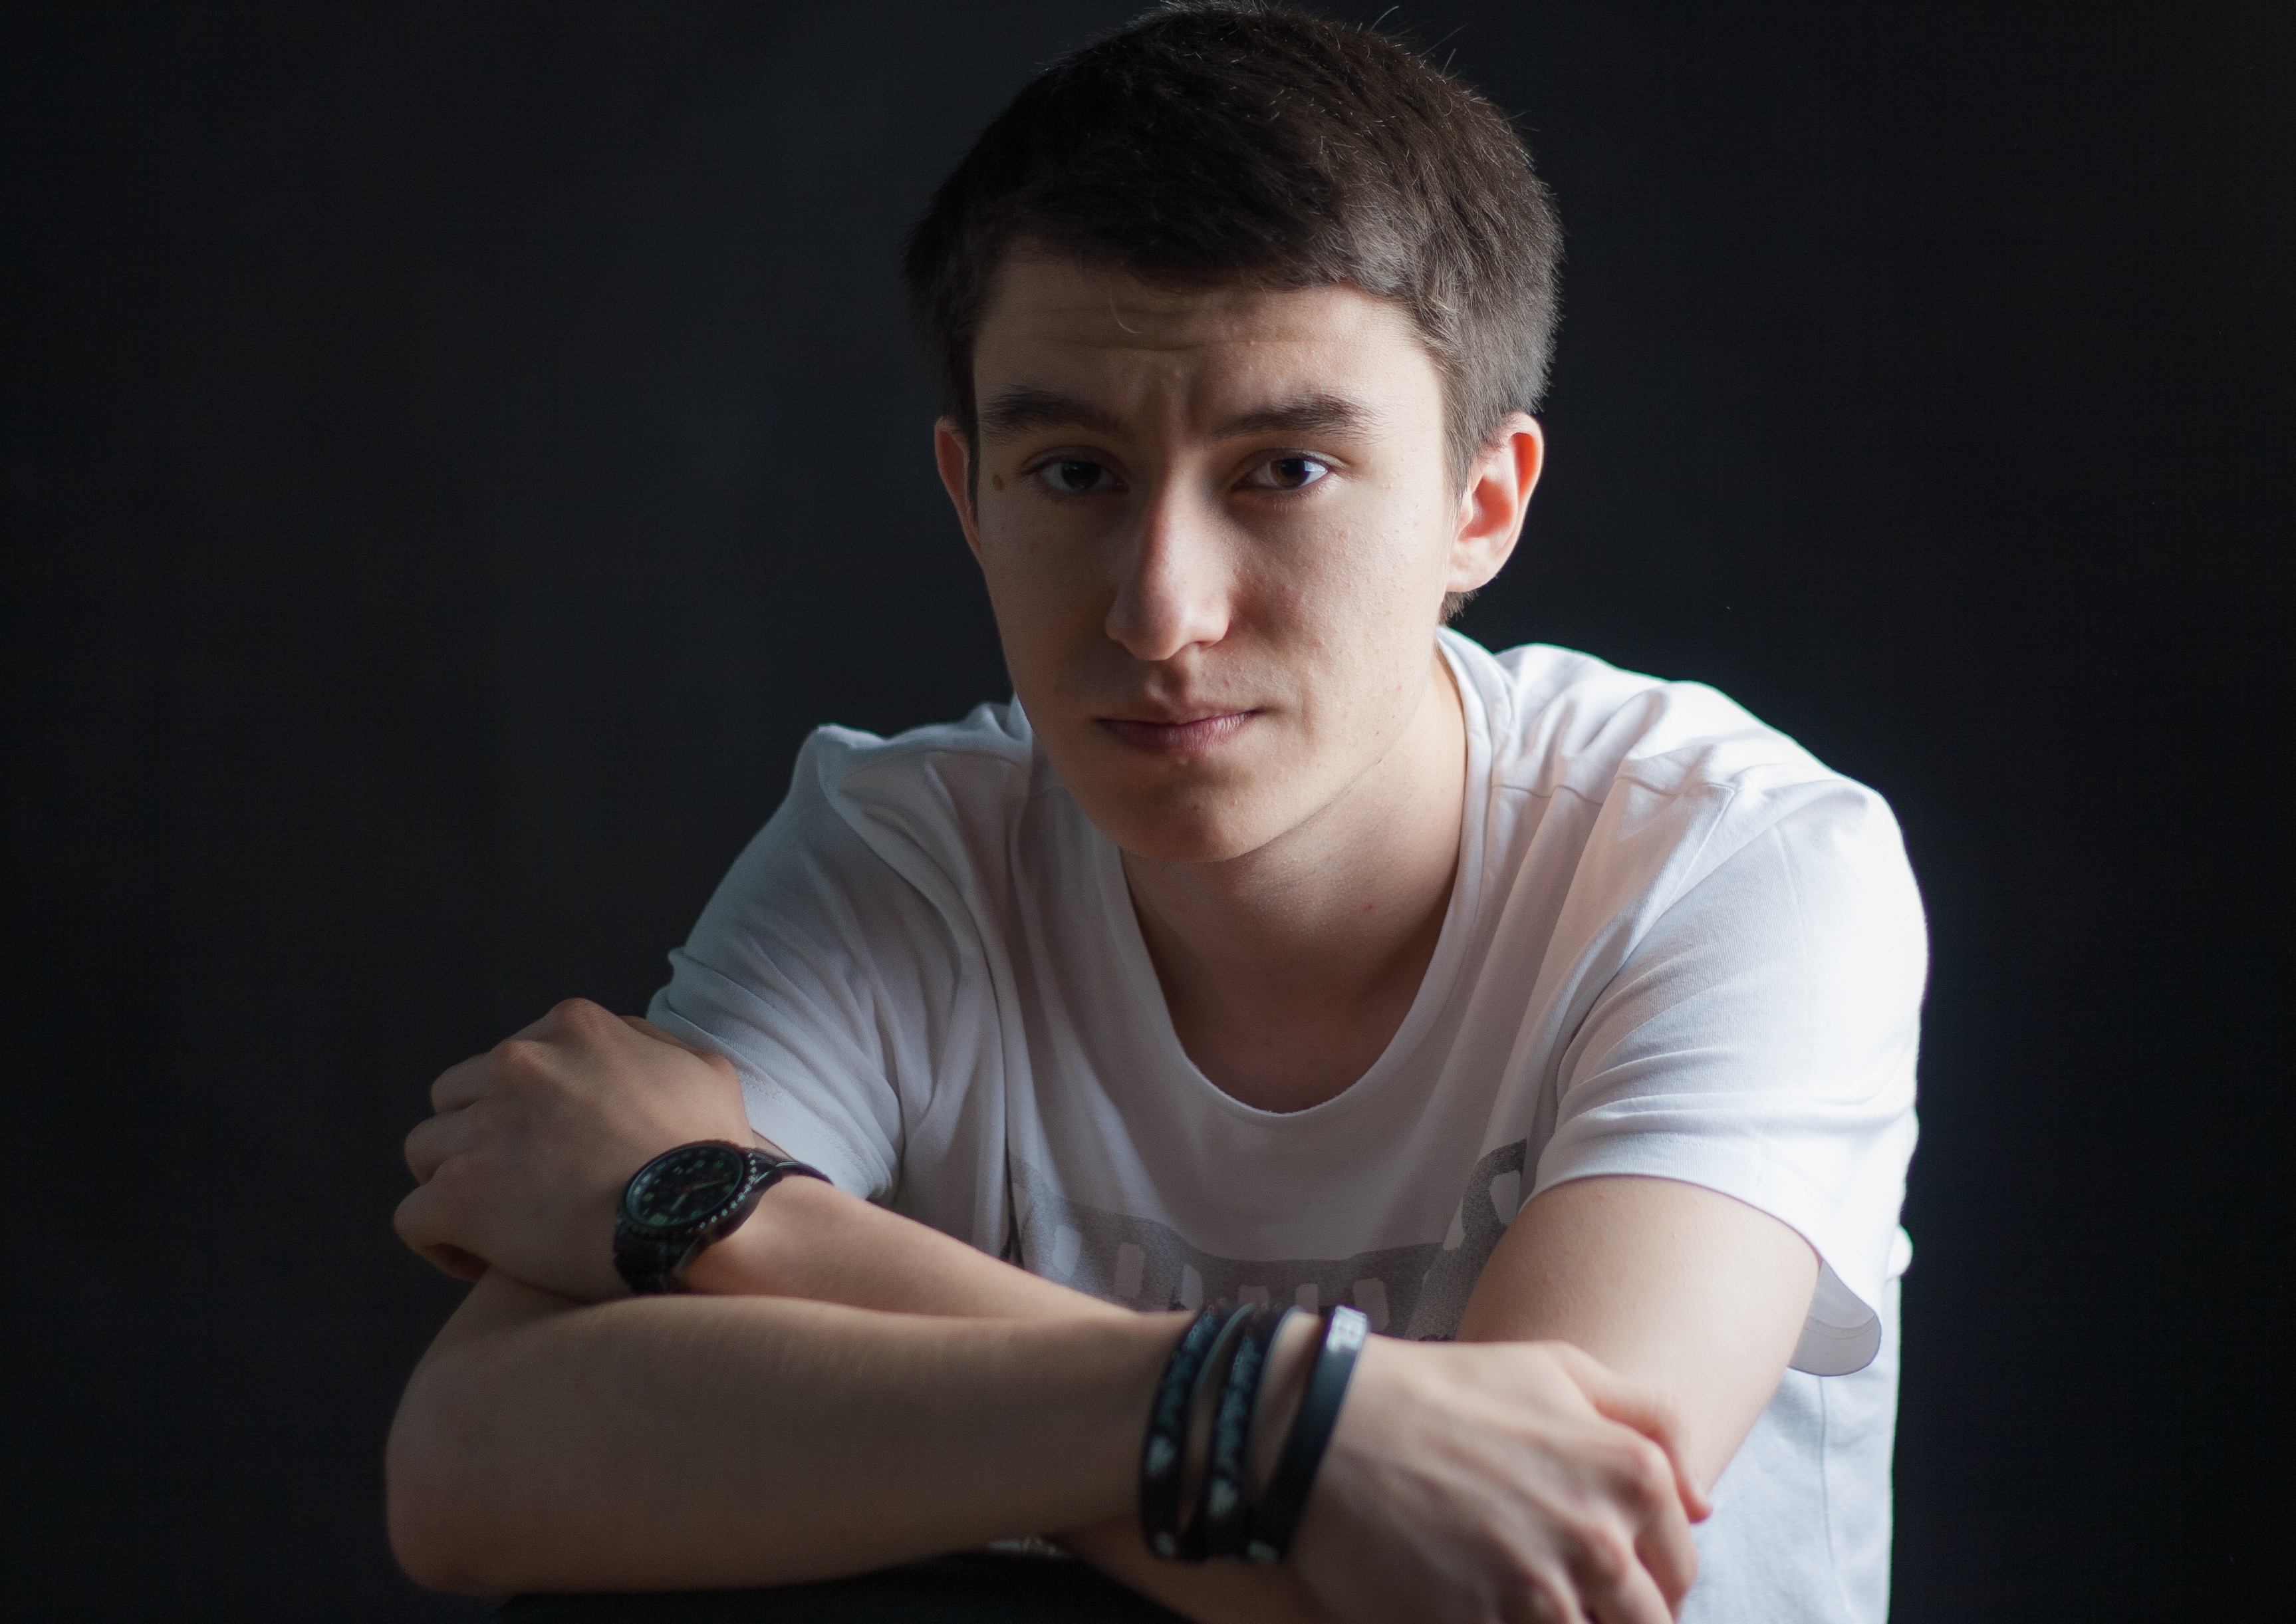
man, person, white, photography, boy, male, portrait, model, friend, muscle, beauty, photo shoot, sense, portrait photography